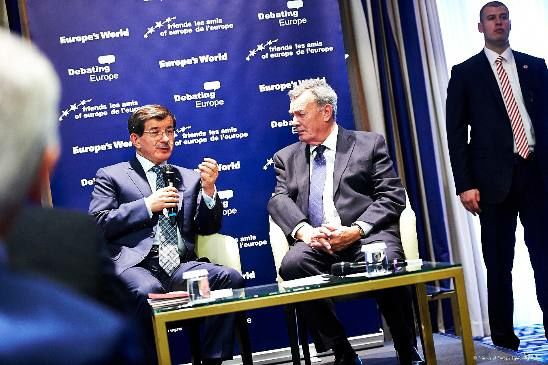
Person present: Yes